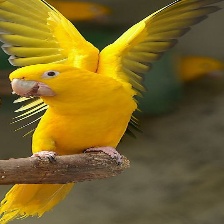
Species: GOLDEN PARAKEET
Scientific name: GUARUBA GUAROUBA